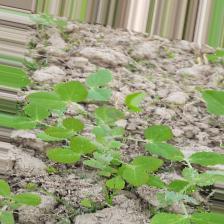
Label: Powdery Mildew